Pink and Gray

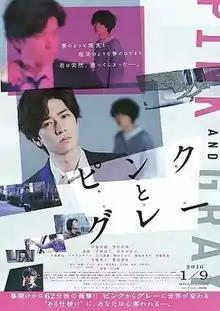
Poster

is a 2016 Japanese drama film directed by Isao Yukisada. It was released in Japan on January 9, 2016. It is based on the homonymous novel by Japanese idol writer Shigeaki Kato.